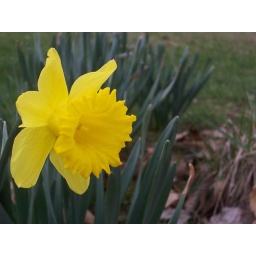
This was the last flower in bloom at my house last fall.